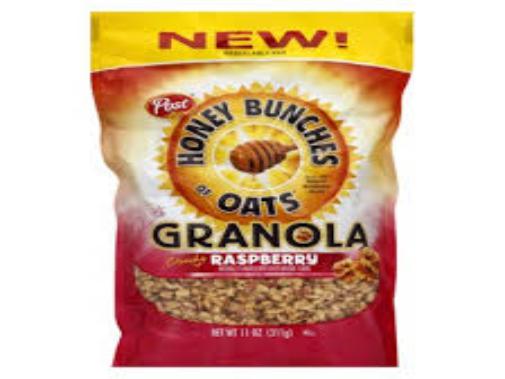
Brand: Honey Bunches of Oats
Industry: Food